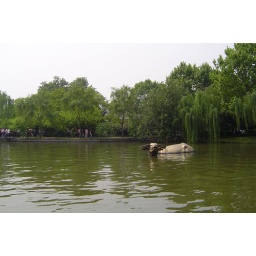
Golden bull out in the water of West Lake